Impression Prods., Inc. v. Lexmark Int'l, Inc.

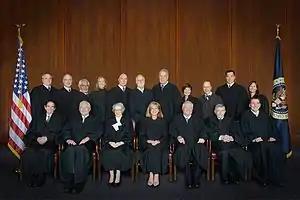
Judges of the Federal Circuit

Lexmark International, Inc. makes and sells printers and toner cartridges for its printers. Lexmark owns a number of patents that cover its cartridges and their use. Lexmark sold the cartridges at issue in this case—some in the United States and some abroad.